Frida Boisen

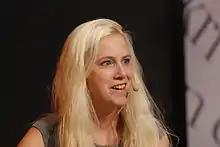
Frida Boisen

Boisen is a columnist for the "Expressen" newspaper. She has previously been the editor-in-chief for "Göteborgs-Tidningen". She has also been the social media strategist for Dagens Industri.